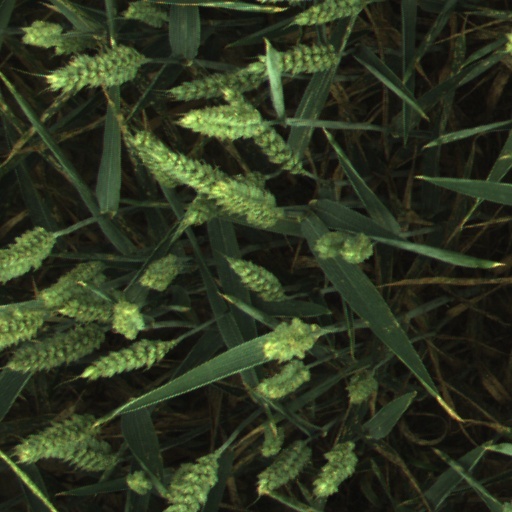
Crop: wheat